Arthur Head

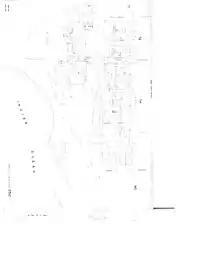
1914 map of Arthur Head area in Fremantle. Notable features are the Round House, tram sheds, Long Jetty, Old Kerosene Store.

Arthur Head (also known as Arthur's Head) in Fremantle, Western Australia, is a former large limestone headland on the southern side of the mouth of the Swan River, now also the entry to Fremantle Harbour. This location has also been referred to as "Gaol Hill".